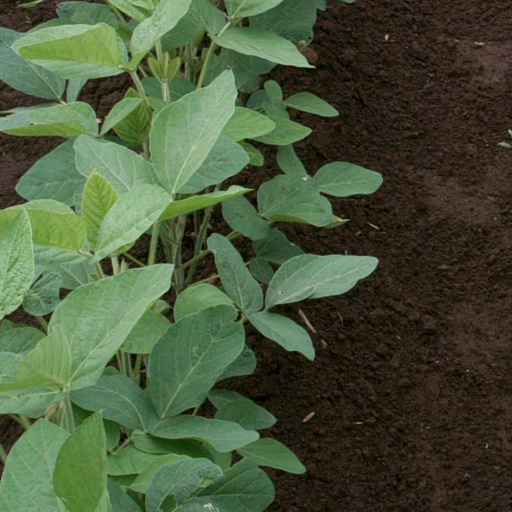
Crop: soybean